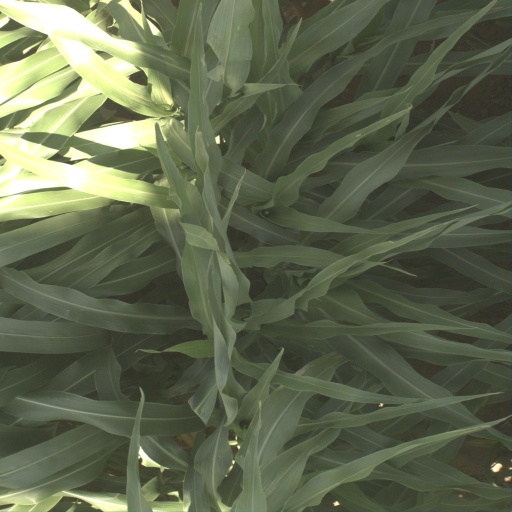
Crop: sorghum